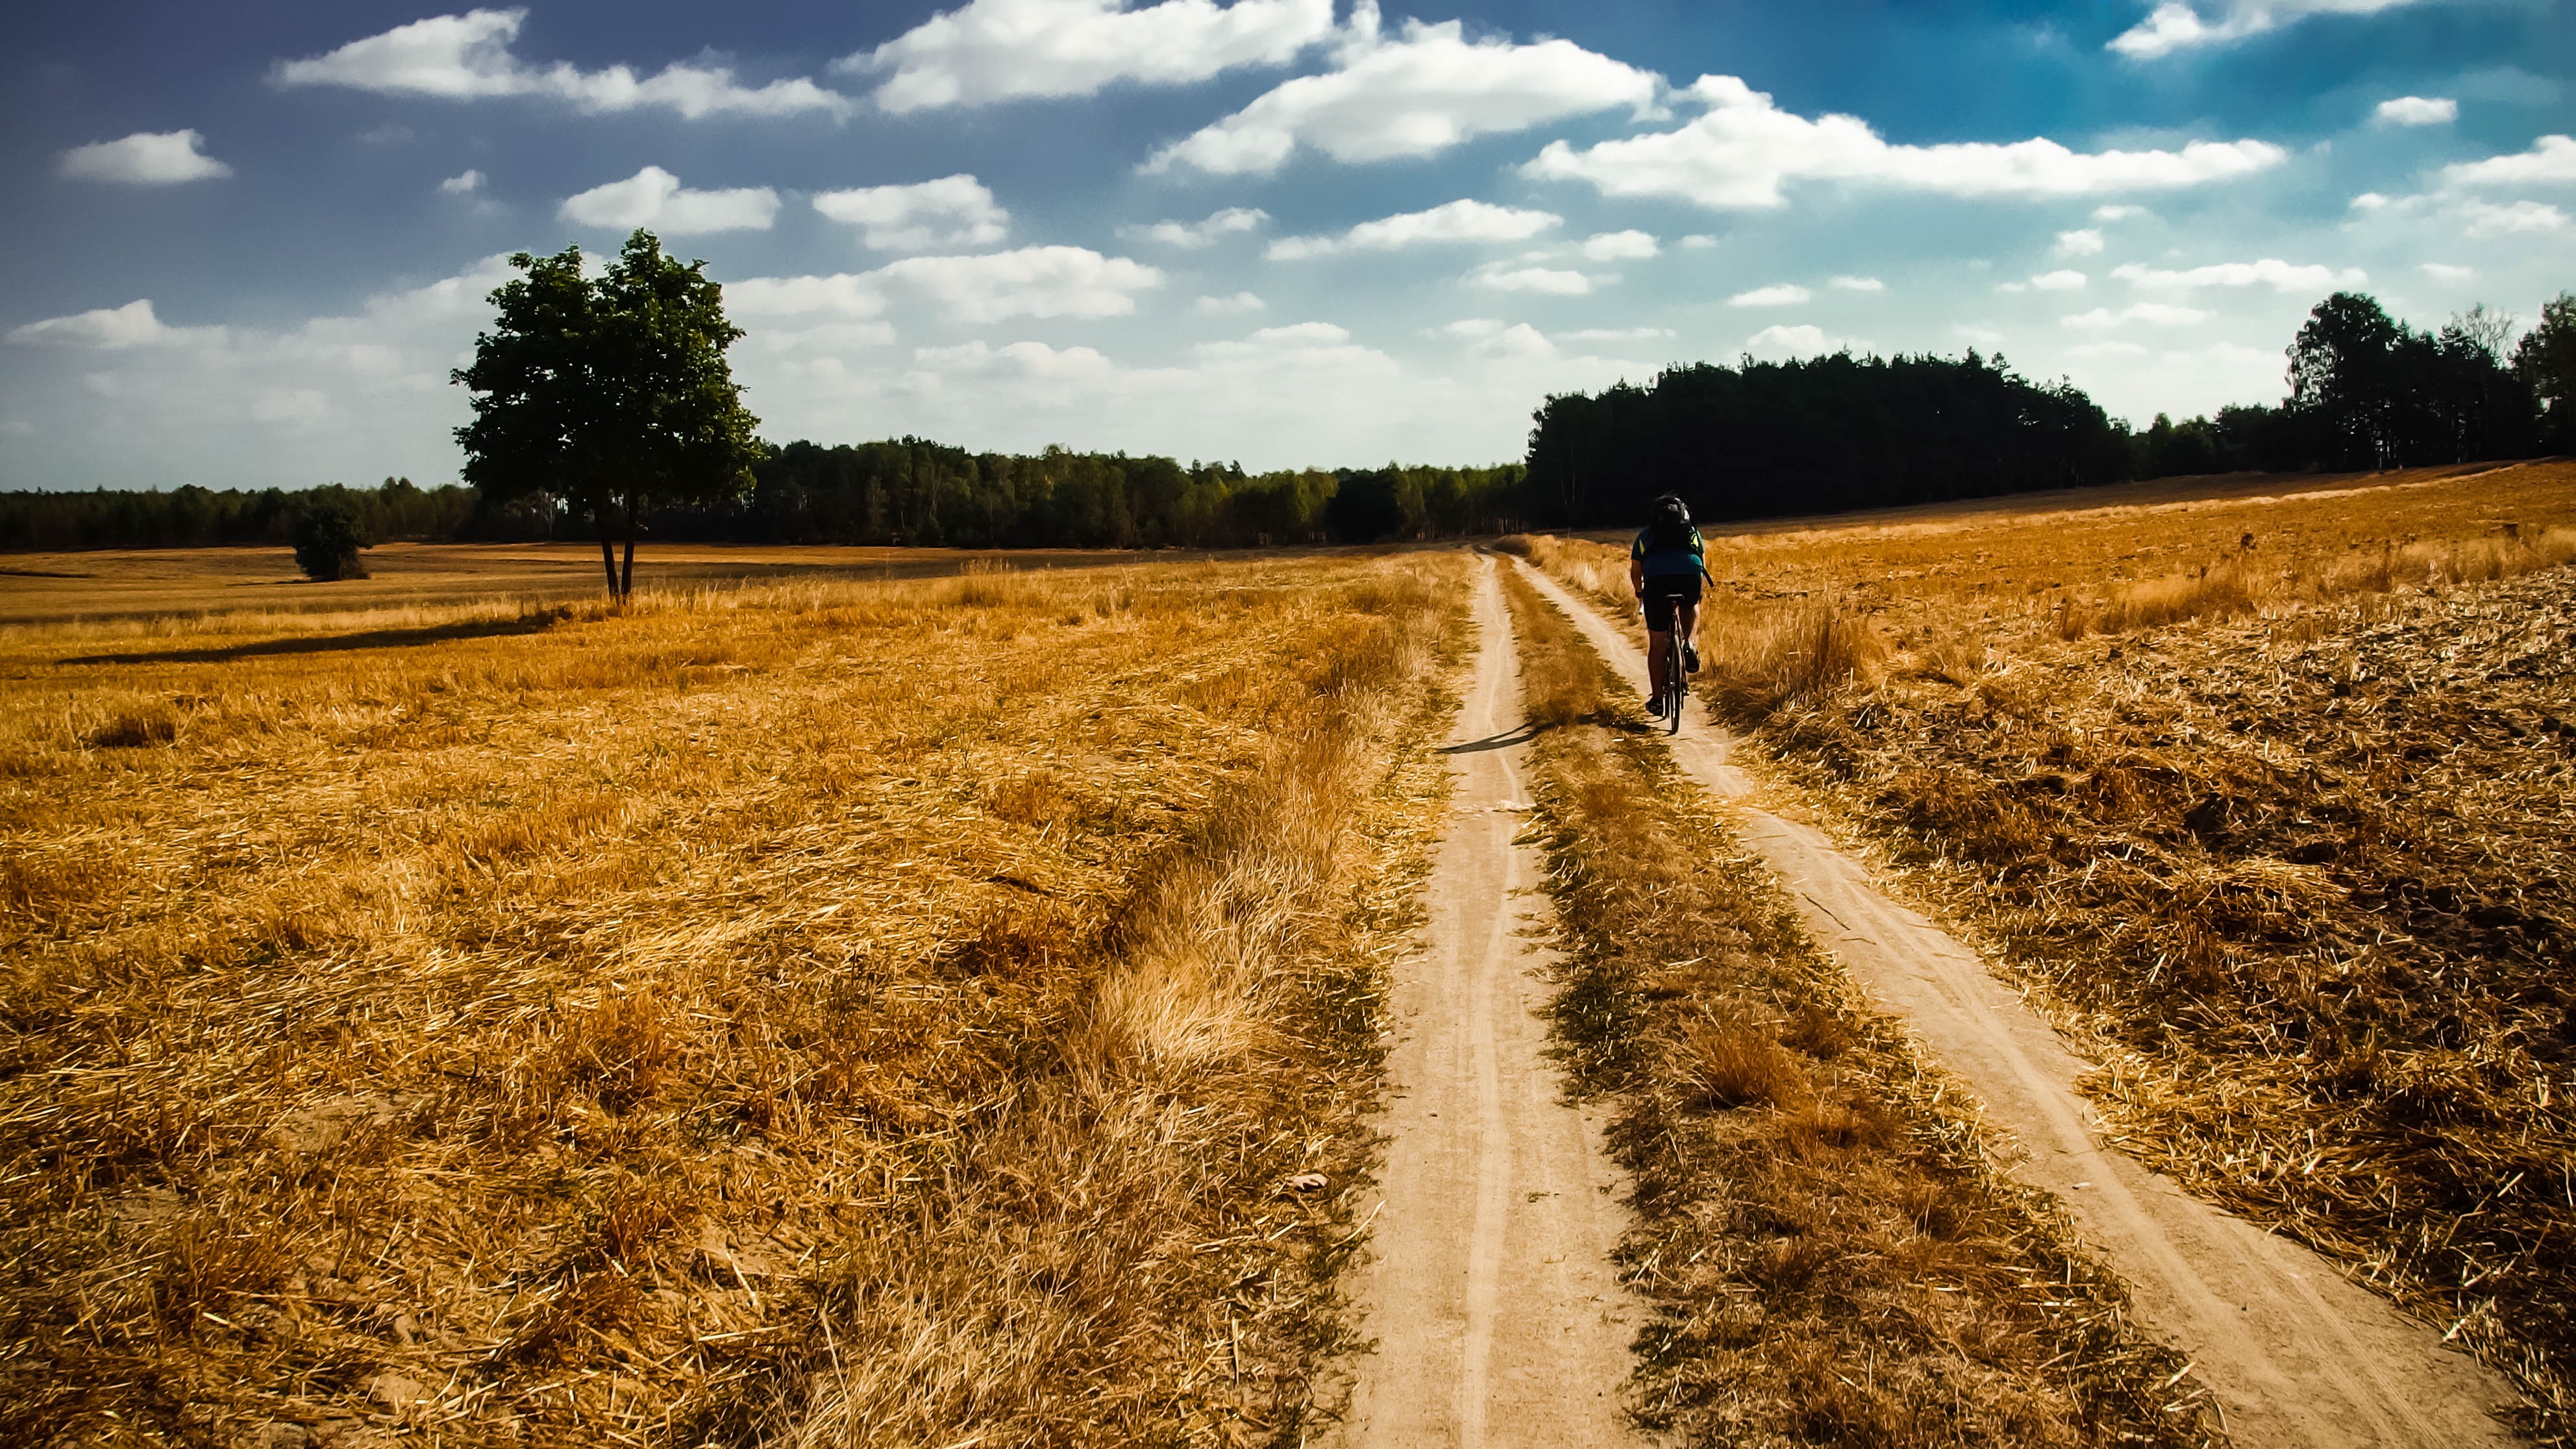
landscape, tree, track, road, field, farm, prairie, morning, dirt road, transport, crop, autumn, soil, agriculture, plain, rural area, grass family